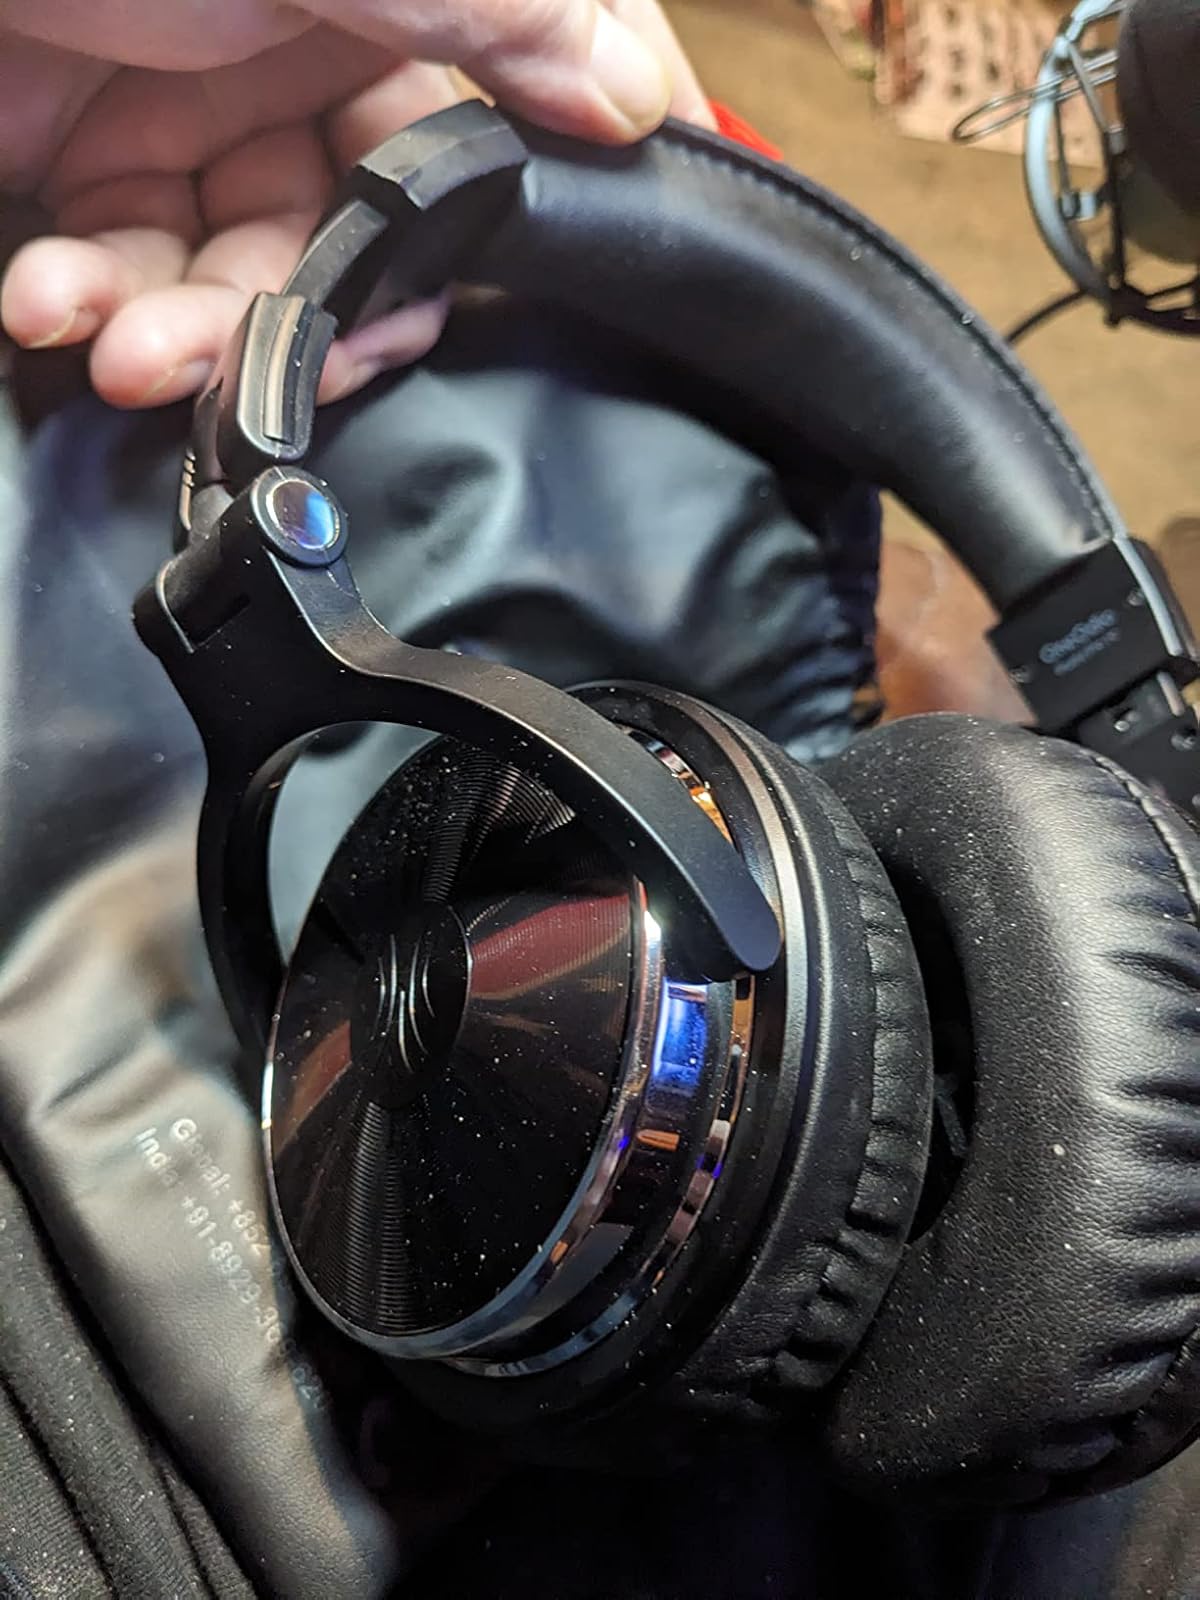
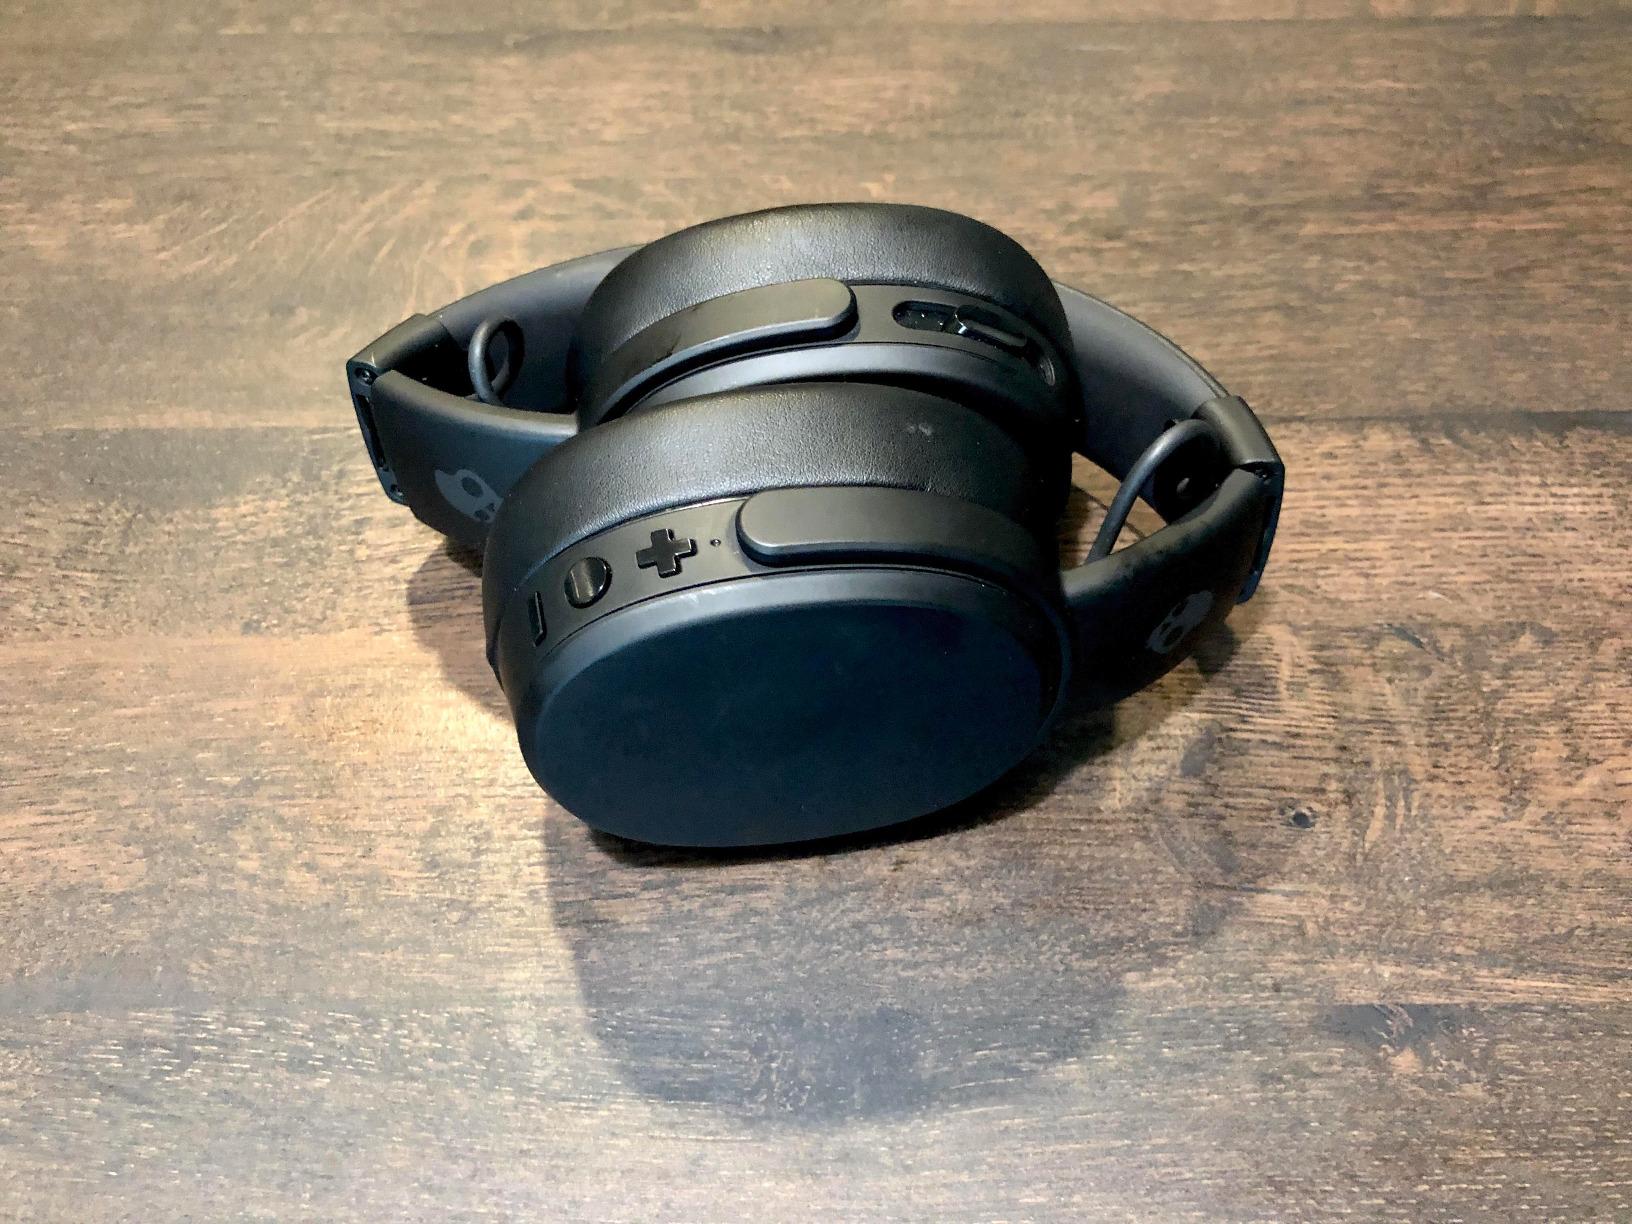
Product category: headphones
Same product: no